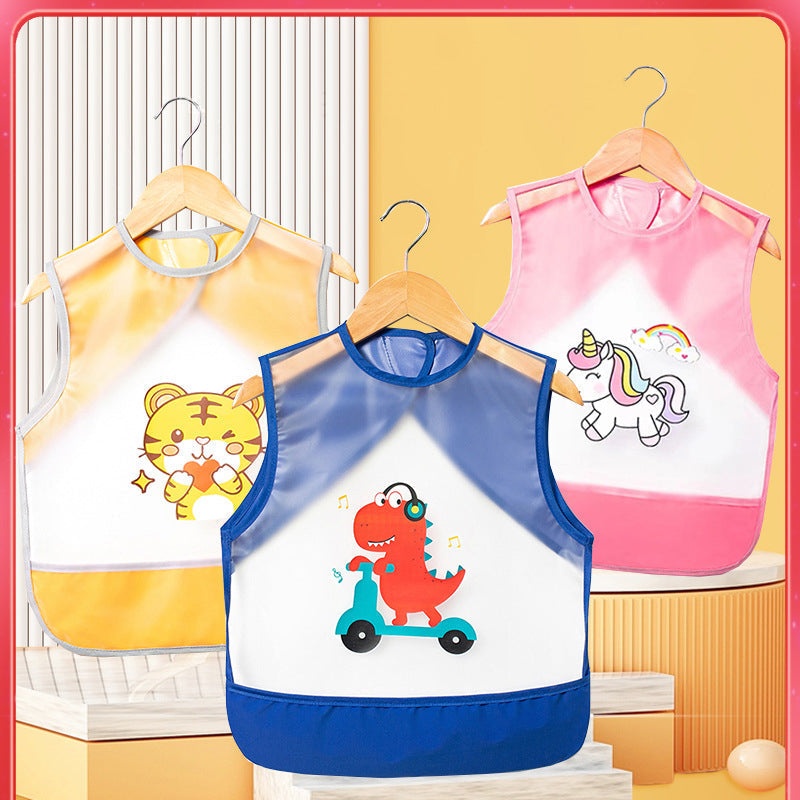
Vanntett babysmekke
EGENSKAPER ⏰Håndteringstid>> Prioritet gis til levering etter betaling. 😊Retur>> Rask refusjon for eventuelle produktkvalitets problemer innen 30 dager, vi støtter retur. 🚢Frakt>>Vi ordner den raskeste frakten for deg. 🏆Ettersalgsservice>>Hvis du ikke er fornøyd med varene som er mottatt, vennligst kontakt oss innen 15 dager etter mottak, og vi vil gi deg den beste hjelpen! Vennligst ikke bekymre deg! Etter at babyer begynner å lære å spise med egen hender, får de ofte flekker på klærne, noe som kan være plagsomt å rengjøre, og barn skifter klær raskt, noe som øker oppgavene våre. Funksjoner Vendbar lomme Hvis barnet ditt ved et uhell mister mat eller drikker, er det ingen frykt for at matrester og juice faller på gulvet. Vanntett stoff TPU-stoff, materiale med høy tetthet, redusert væske i sømmene som ikke kan rengjøres grundig, vanntett og fuktsikker, vil ikke la væsken fukte babyens klær. Myk og elastisk Lettvektsmateriale er mer elastisk, vil ikke bli trukket og deformert, ingen falmimg, slitesterkt. Forhindrer at babyen river den. Sikkerhet og helse TPU-materiale oppfyller sikkerhets standarder, ingen lukt, beskytter barnets helse. Enkel å sette på. Baksiden har borrelåsdesign, slik at babyen kan ta på og av selv, noe som er mer praktisk. SPESIFIKASJONER Materiale: polyester Farge: blå, gul, rosa, grønn, kaninrosa Vekt: 100g Størrelse: 90 cm, 100 cm, 110 cm Størrelse Lengde Brystvidde 90 40 34 100 43 36 110 46 38 PAKKEN INKLUDERER 1* Vanntett babysmekke MERK Vennligst tillat små måleavvik på grunn av manuell måling. På grunn av de forskjellige skjerm- og lyseffektene, kan den faktiske fargen på varen være litt forskjellig fra fargen vist på bildene.
Brand: NordHjem
Category: Baby & Toddler > Nursing & Feeding > Bibs